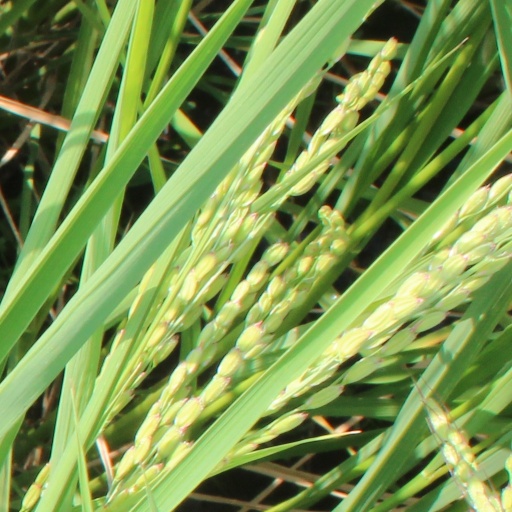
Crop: rice